Paris-Saclay

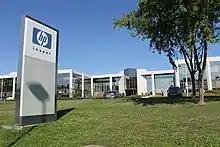
The research center of Hewlett-Packard in the Paris-Saclay cluster, France.

In February 2001, the Versailles Saint-Quentin-en-Yvelines University became a founding member of the scientific cooperation foundation foreshadowing the future campus on the Saclay plateau.